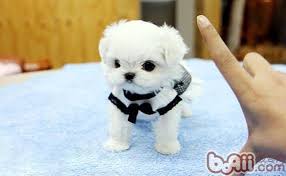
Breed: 249-n000101-Maltese_dog